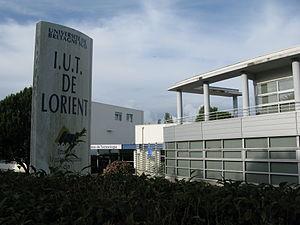
Entrée des IUT de l'Université de Bretagne Sud à Lorient
L’institut universitaire de technologie de Lorient est un IUT créé en 1975 et situé à Lorient et à Pontivy dans le Morbihan, en France. Il forme quelque 850 étudiants et dépend de l’université de Bretagne Sud.
L’université Bretagne Sud, est une université située dans le département du Morbihan en France. Créée en 1995, l’UBS est la quatrième et la plus jeune université bretonne après celles de Rennes-I, Rennes-II et de Bretagne occidentale. Les six composantes de l’université sont réparties sur les campus de Vannes et de Lorient. Une antenne de l’IUT de Lorient est implantée depuis 2001 à Pontivy.